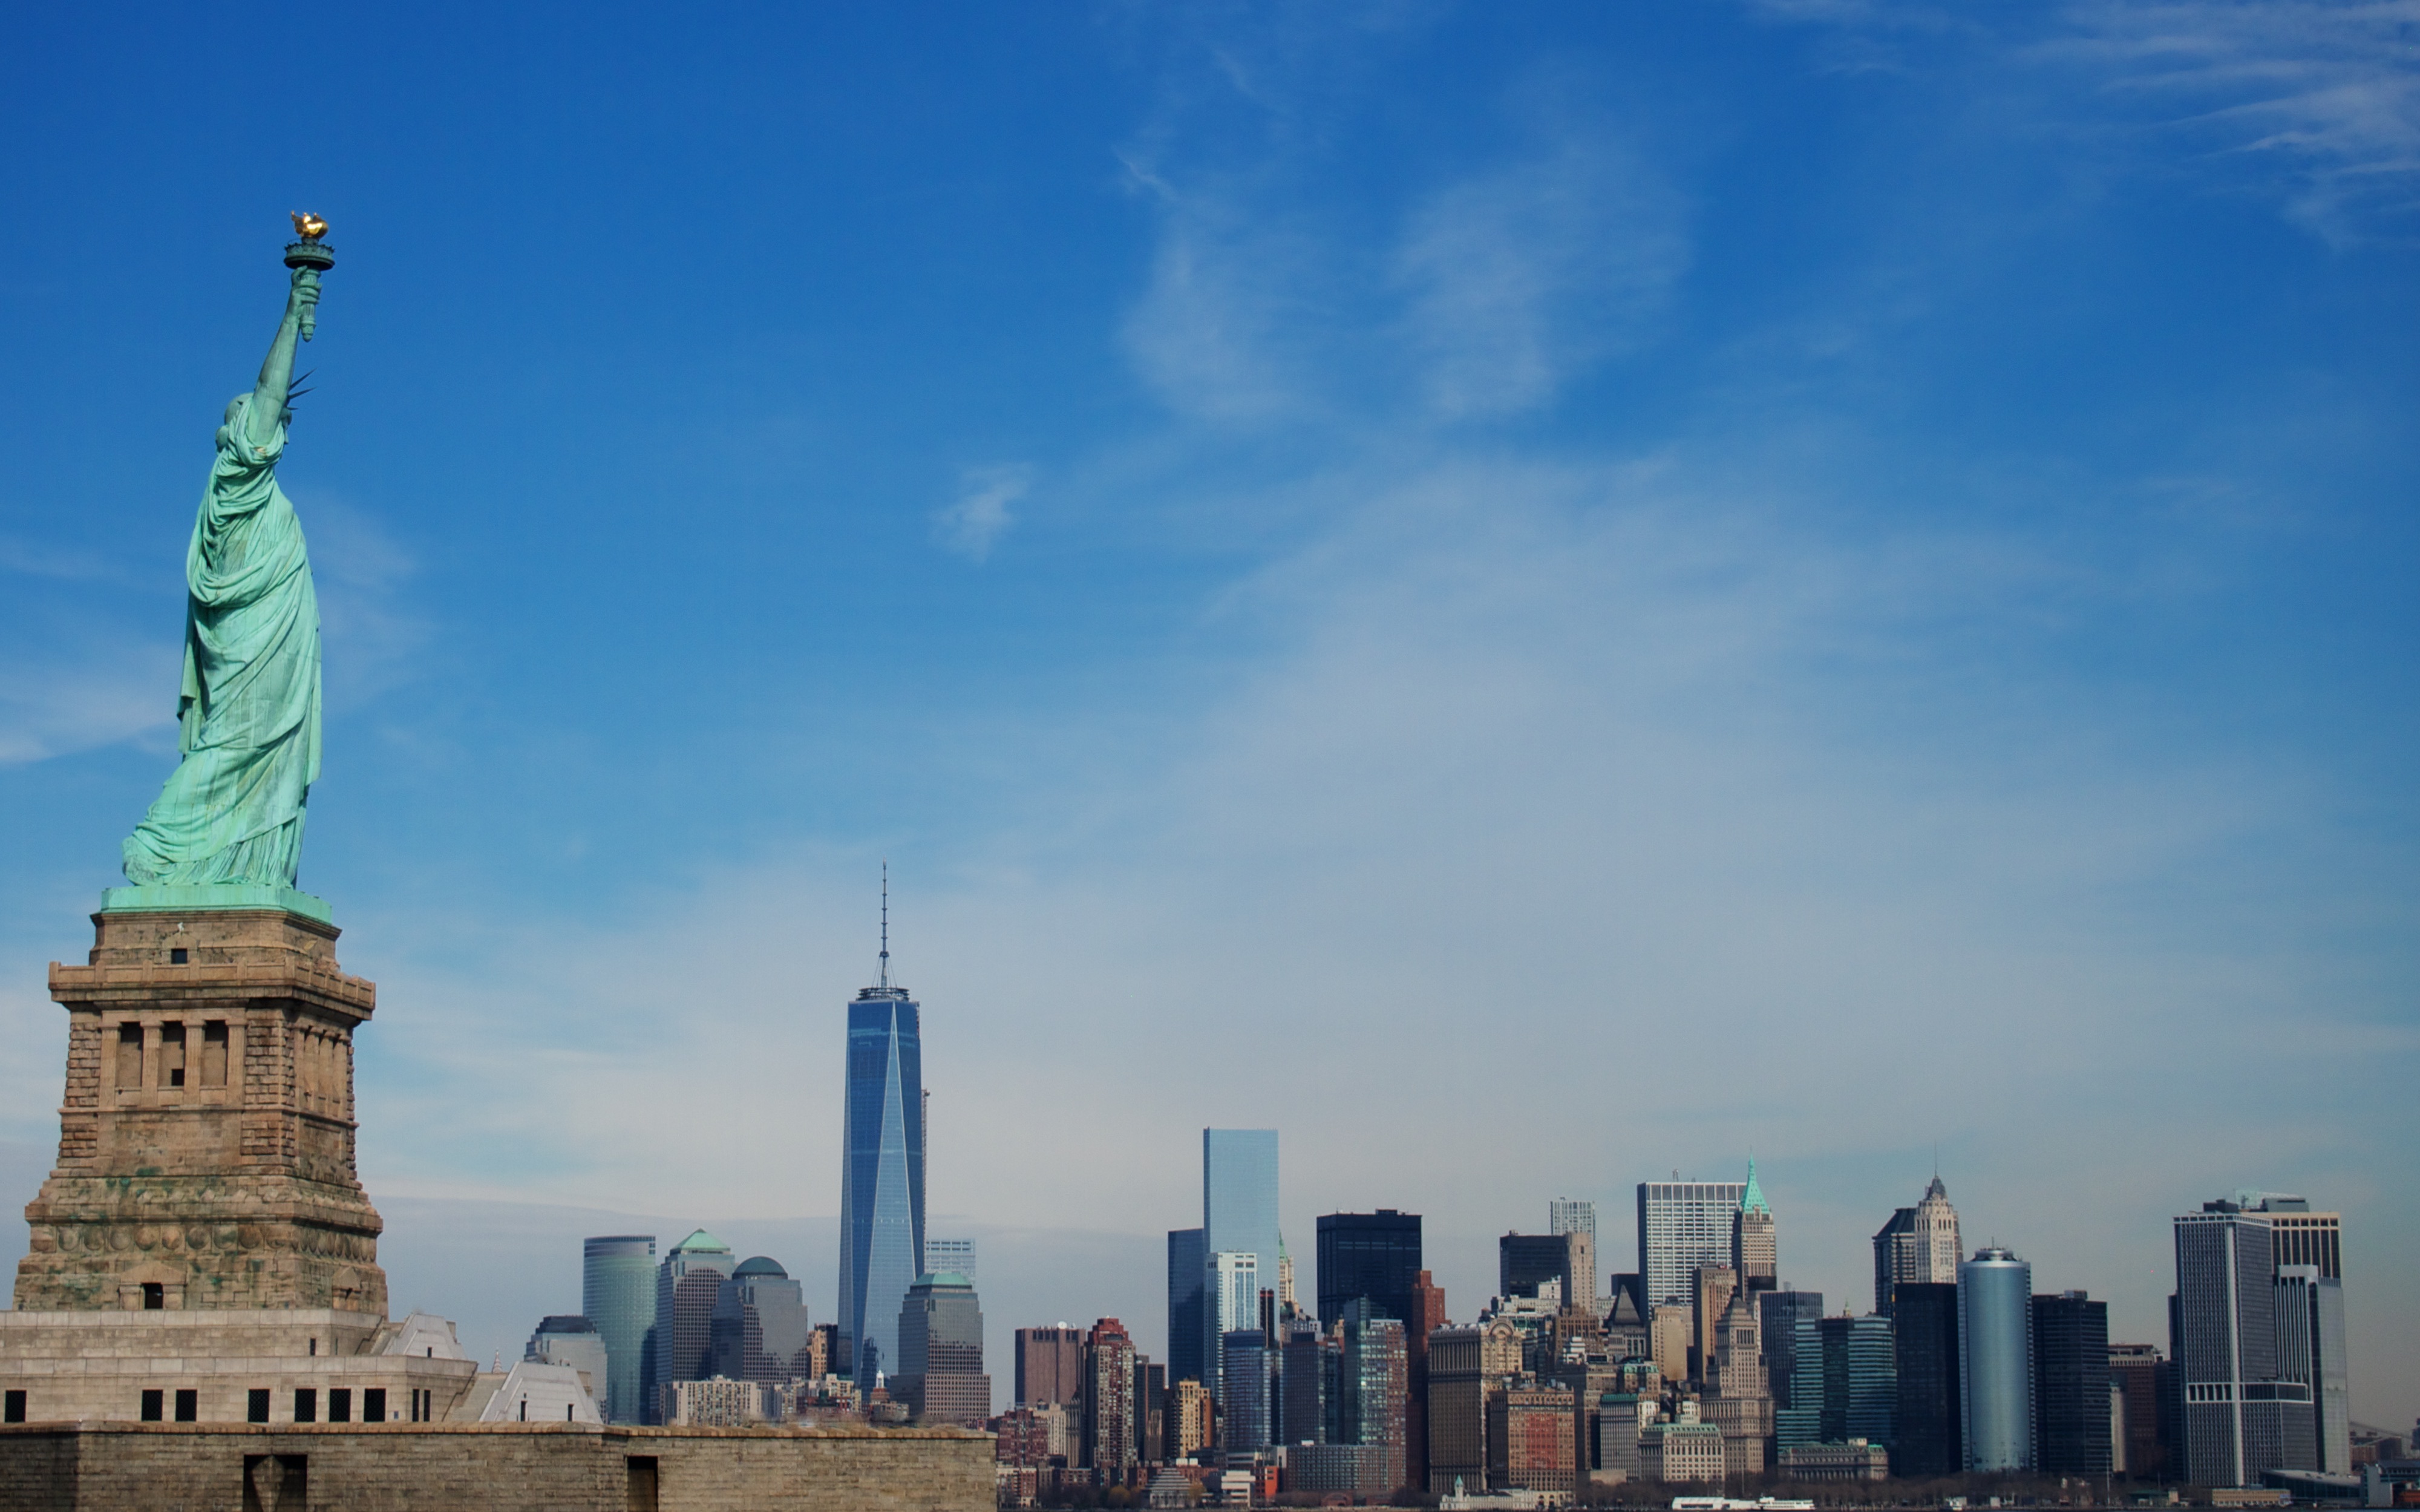
horizon, architecture, sky, skyline, city, skyscraper, new york, manhattan, new york city, cityscape, downtown, dusk, statue, statue of liberty, tower, usa, america, landmark, historic, new, liberty, york, metropolis, new york skyline, new york city skyline, geographical feature, human settlement, atmosphere of earth